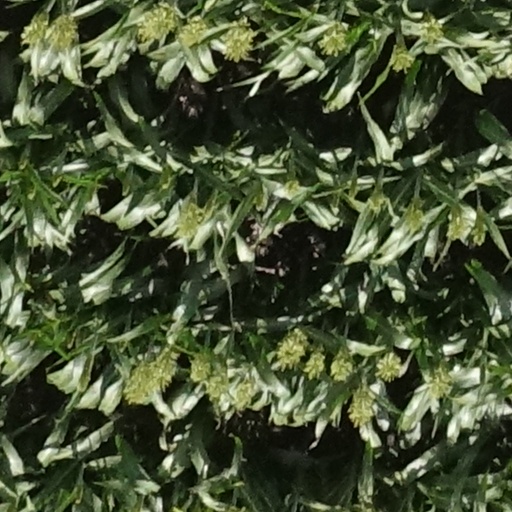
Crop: sorghum